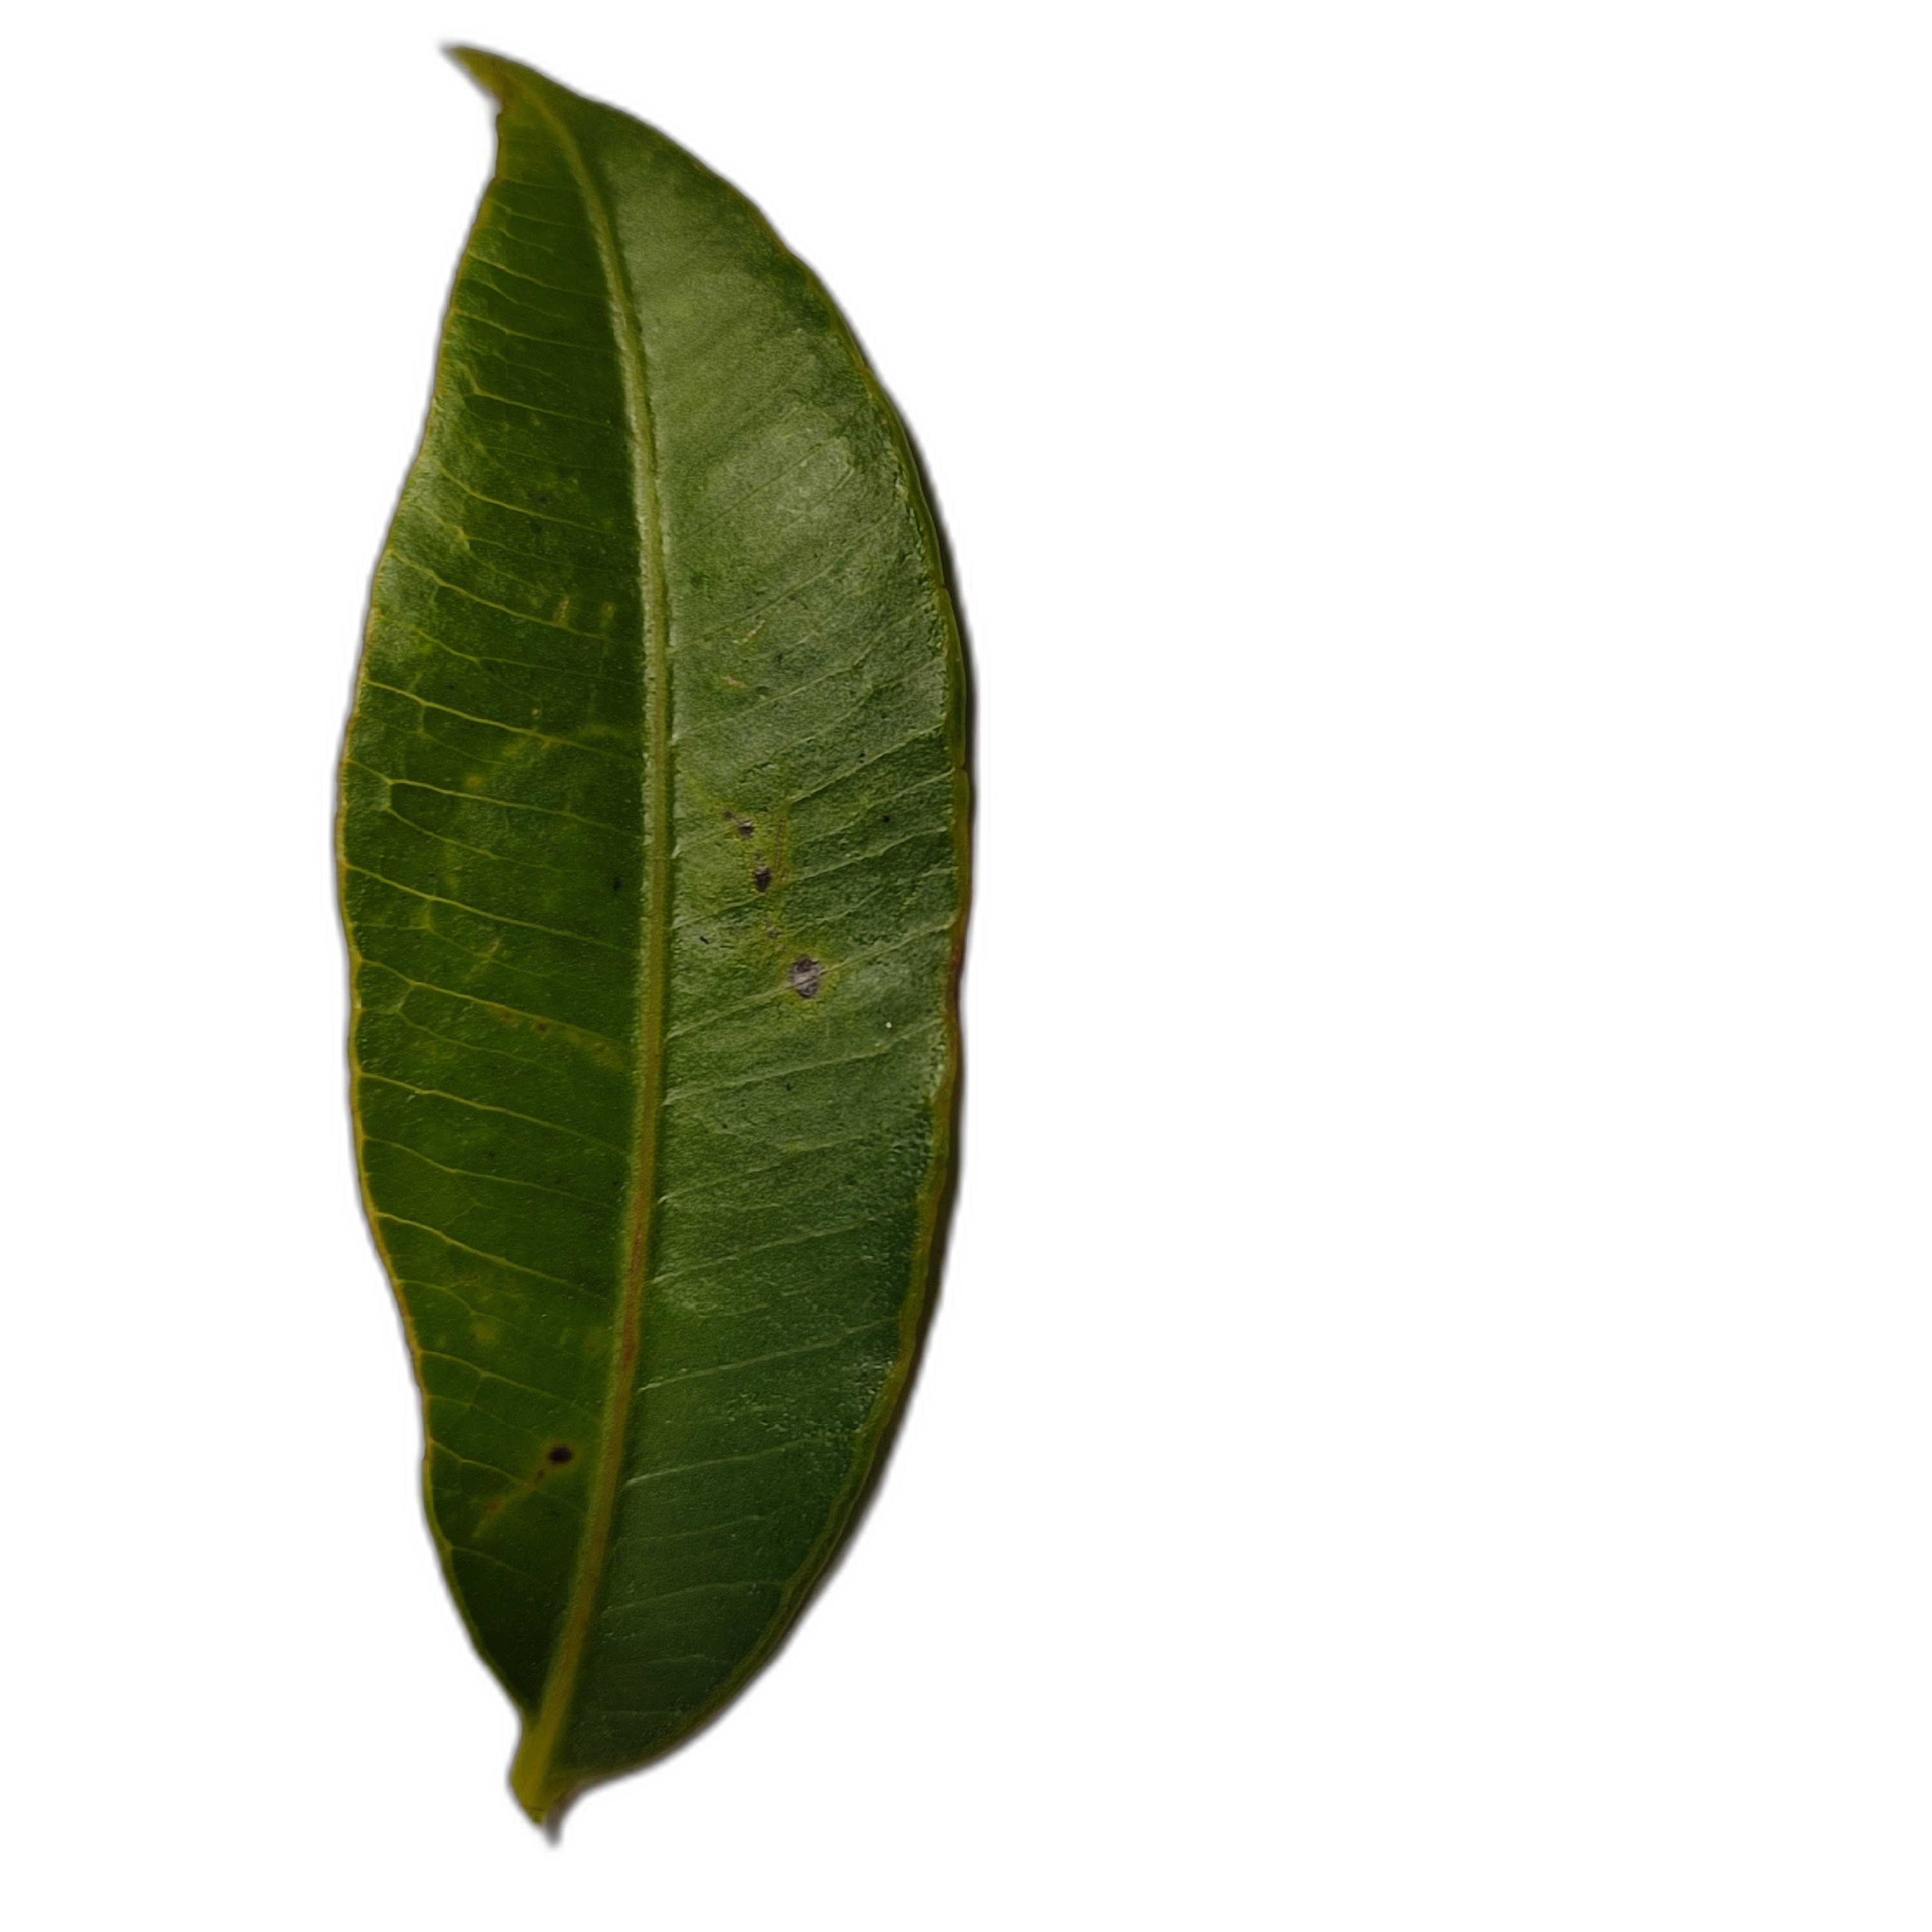
Label: healthy